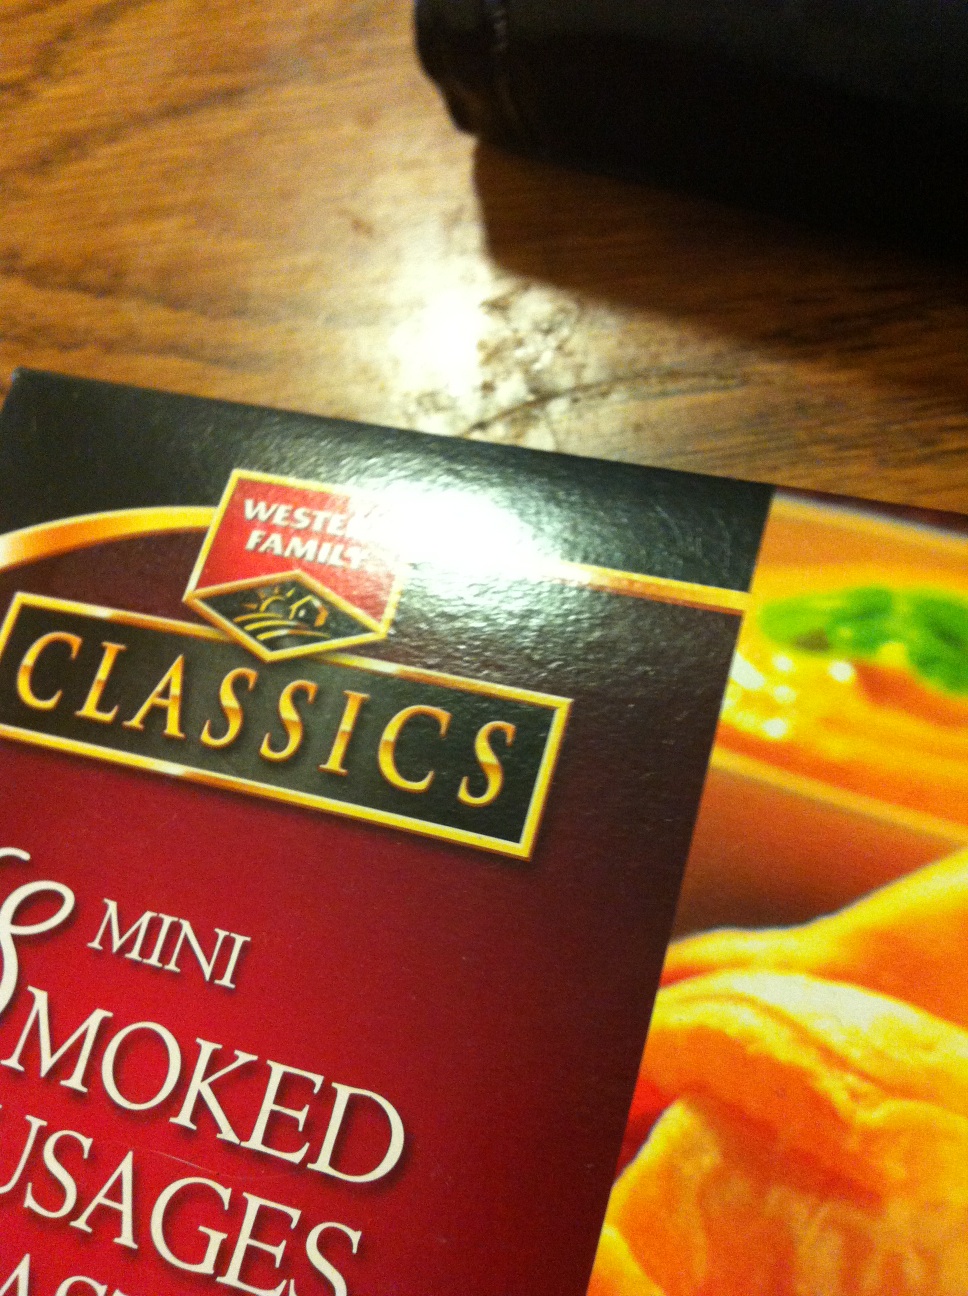Question: What are cooking instructions for these sausage rolls?
Answer: unanswerable